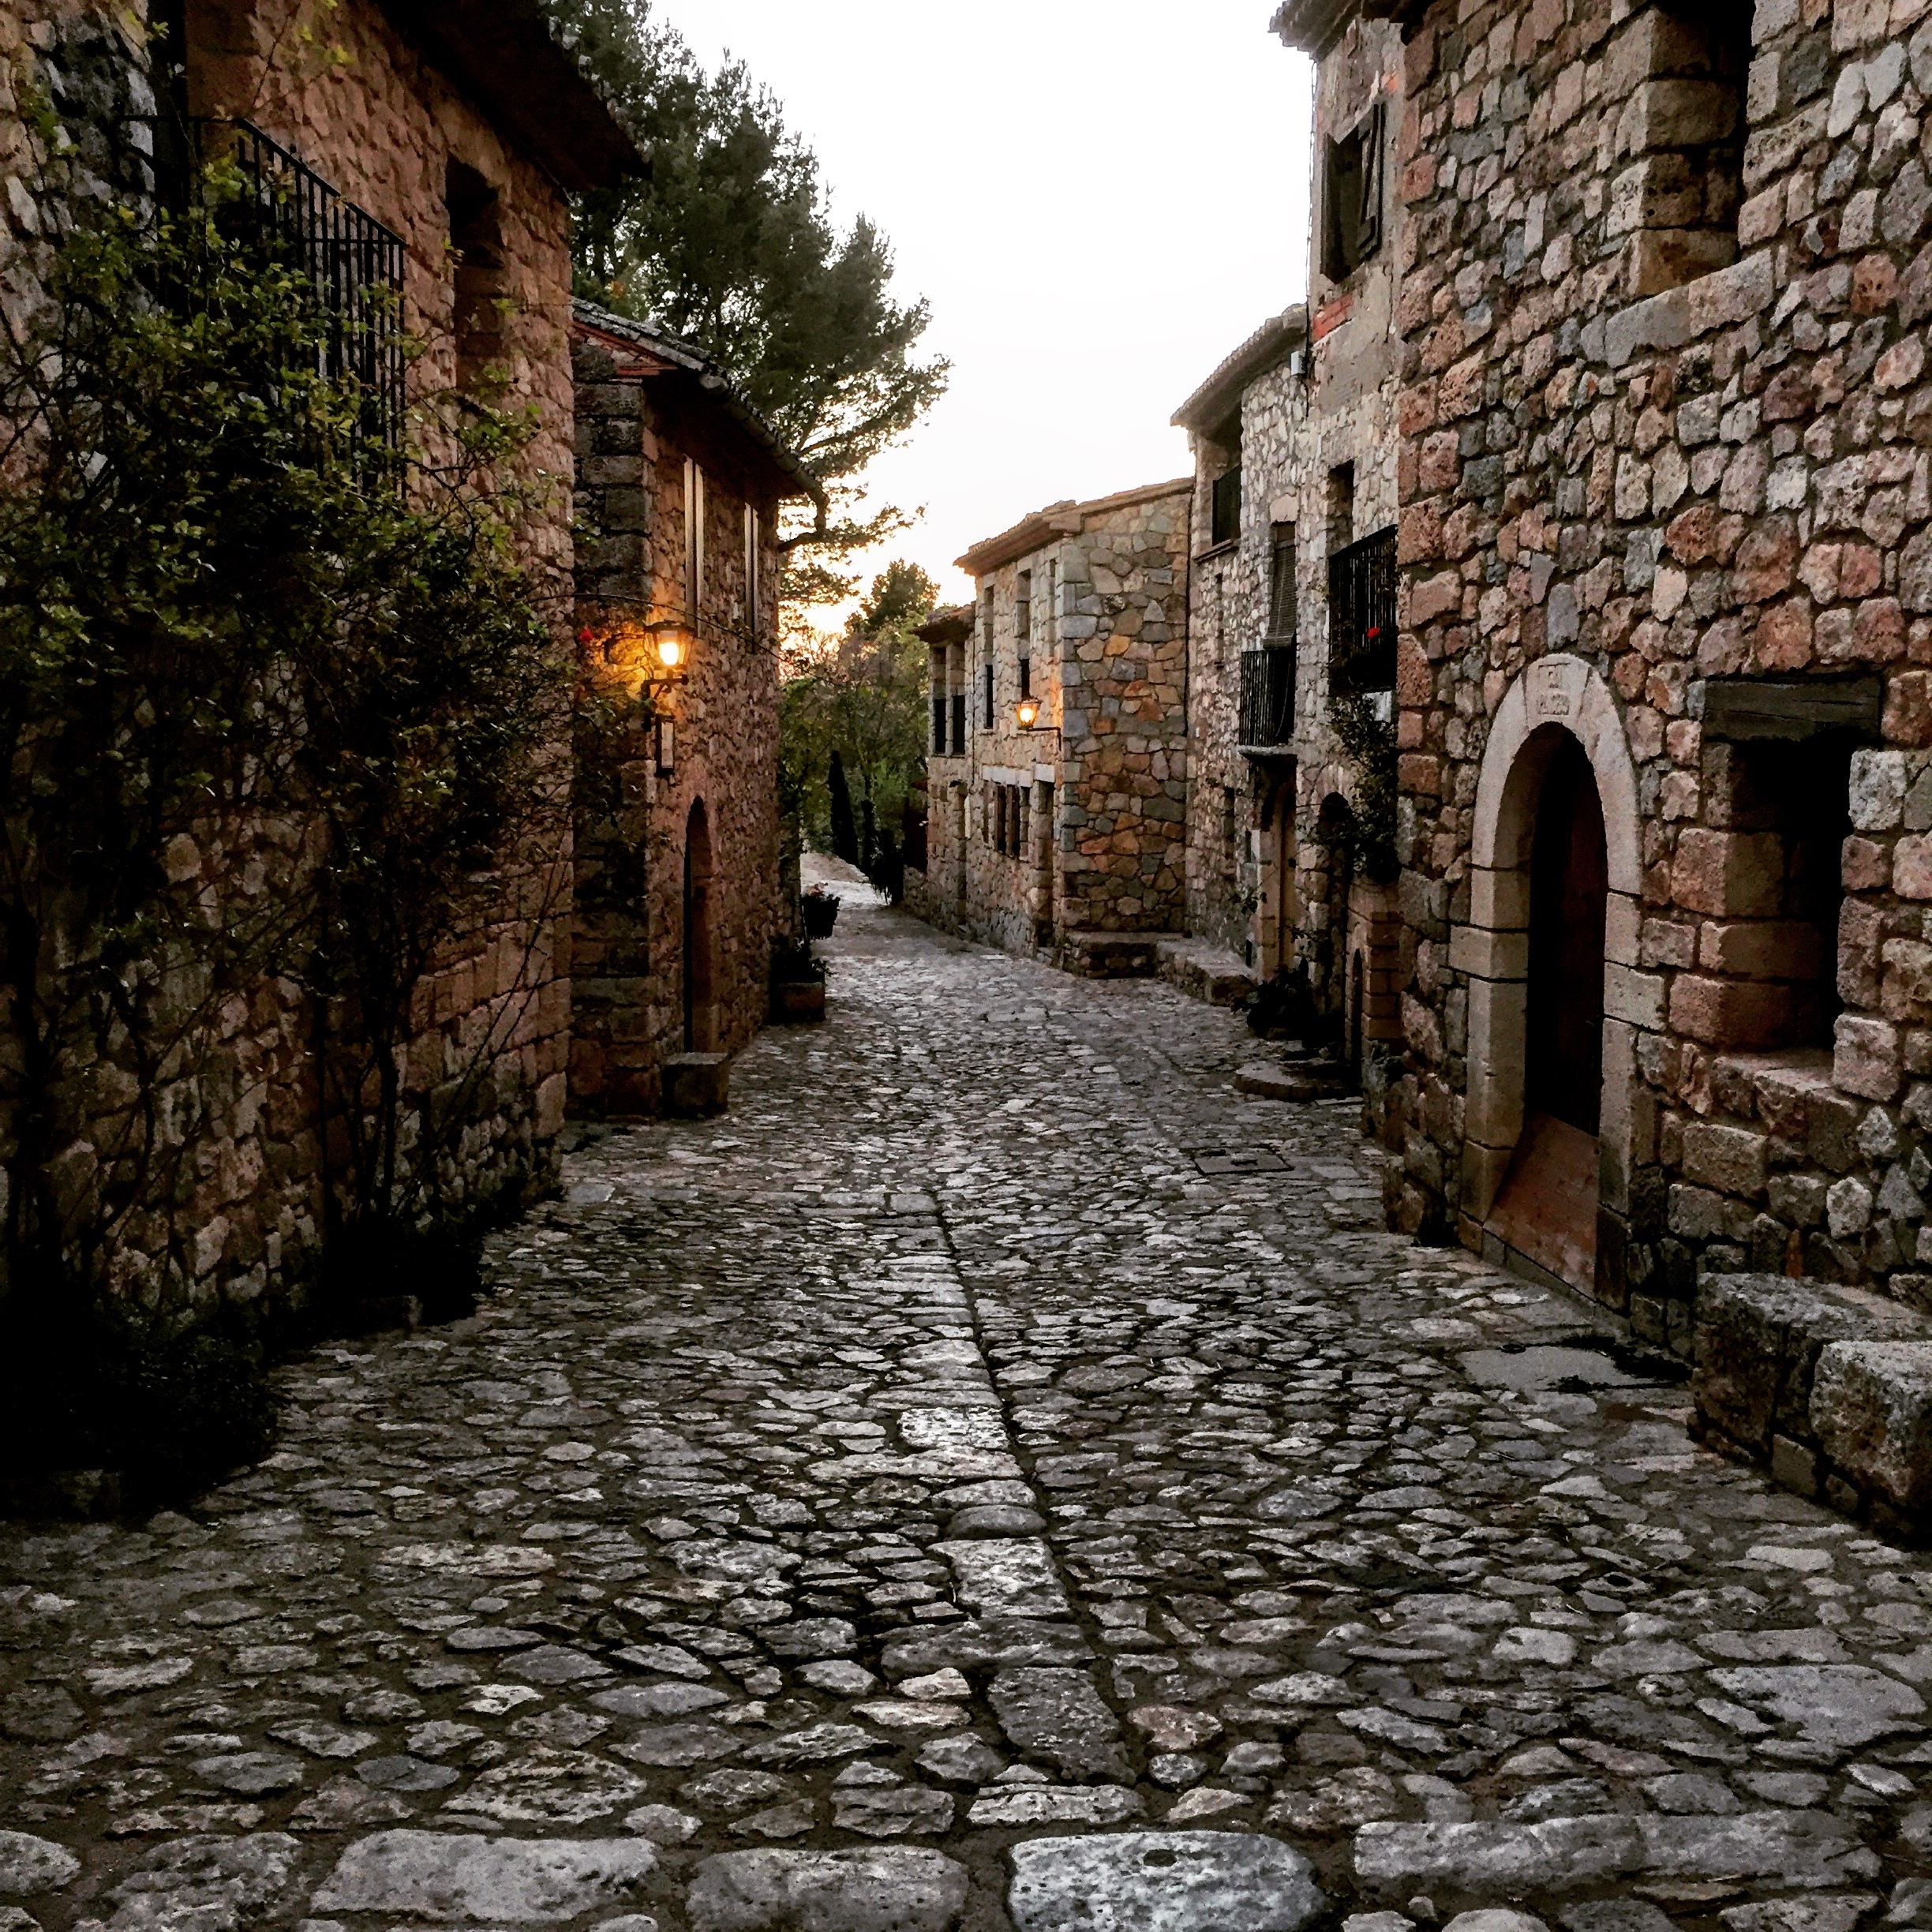
landscape, rock, road, street, town, alley, cobblestone, wall, village, suburb, autumn, tourism, lane, waterway, courtyard, ruins, infrastructure, catalonia, middle ages, neighbourhood, siurana, ancient history, residential area, human settlement